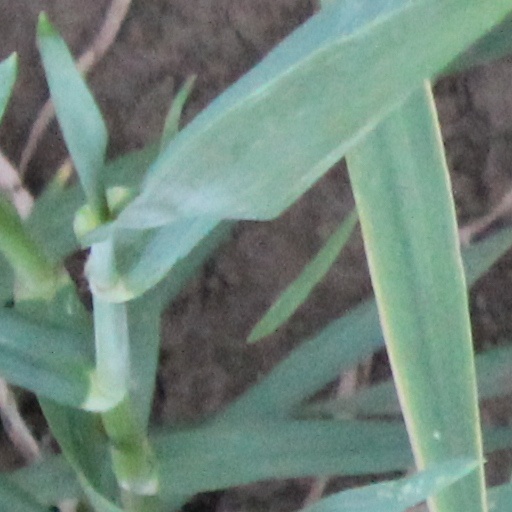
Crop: wheat